Postage stamp design

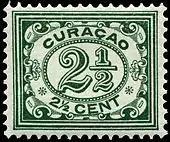
A 2½-cent numeral design from 1915 Netherlands Antilles.

While numeral designs are eminently practical, in that they emphasize the most important element of the stamp, they are the exception rather than the rule.